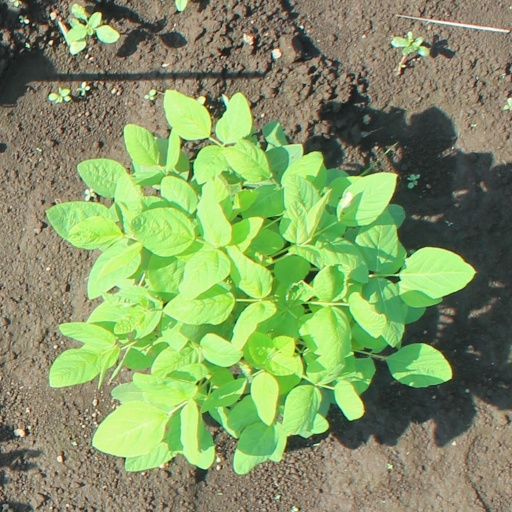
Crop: soybean